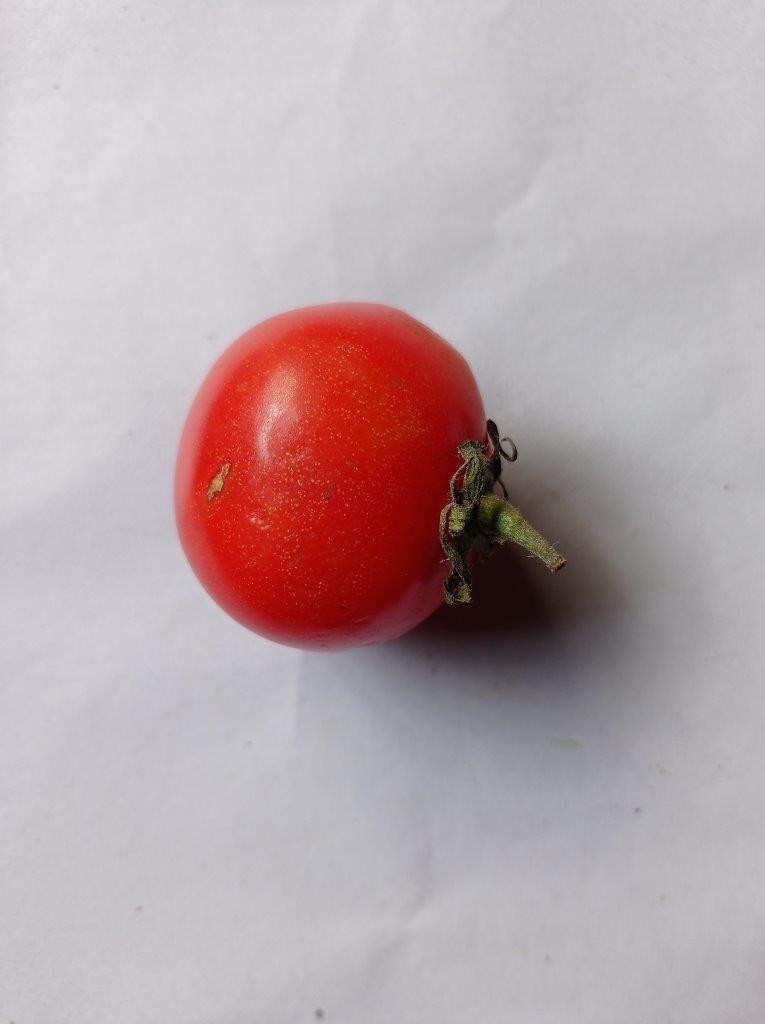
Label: Fresh